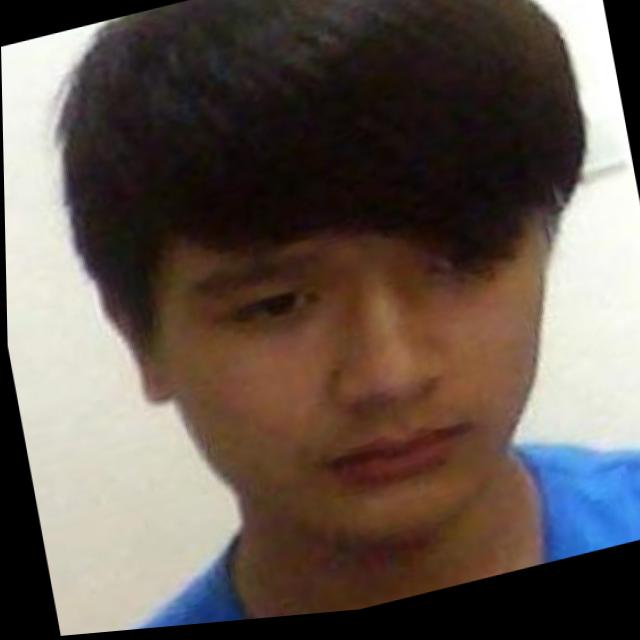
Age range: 13-20